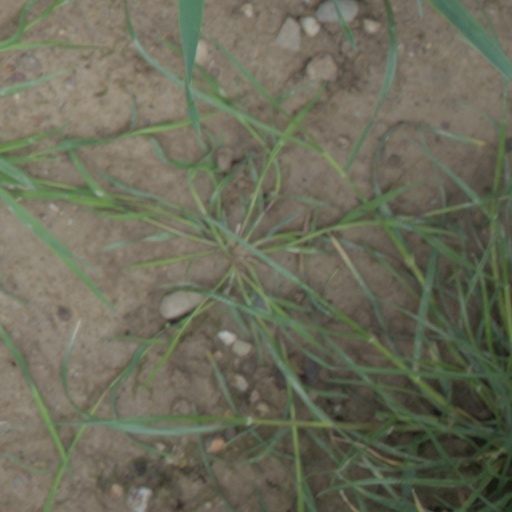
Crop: wheat